Laona (CDP), Wisconsin

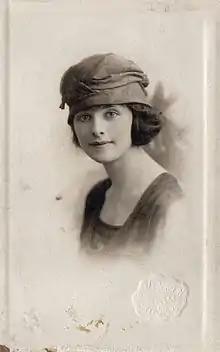
Laona Johnson was the namesake of Laona, WI

The town was established in 1903, although settlement had begun in 1896 by William D. Connor, a lumberman and President of his R. Connor Lumber and Land Company. The community was named for the daughter of Norman Johnson, an early resident; the first child born to a settler.